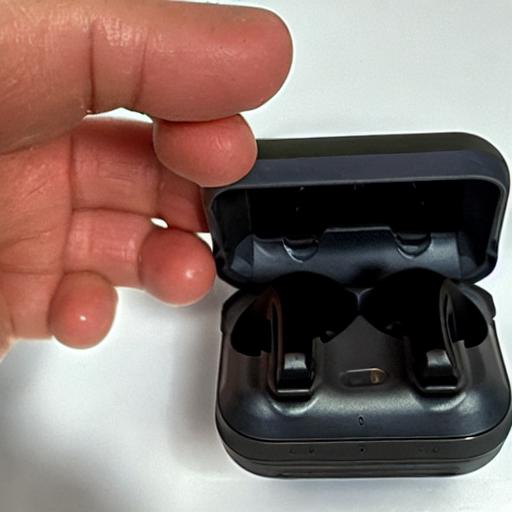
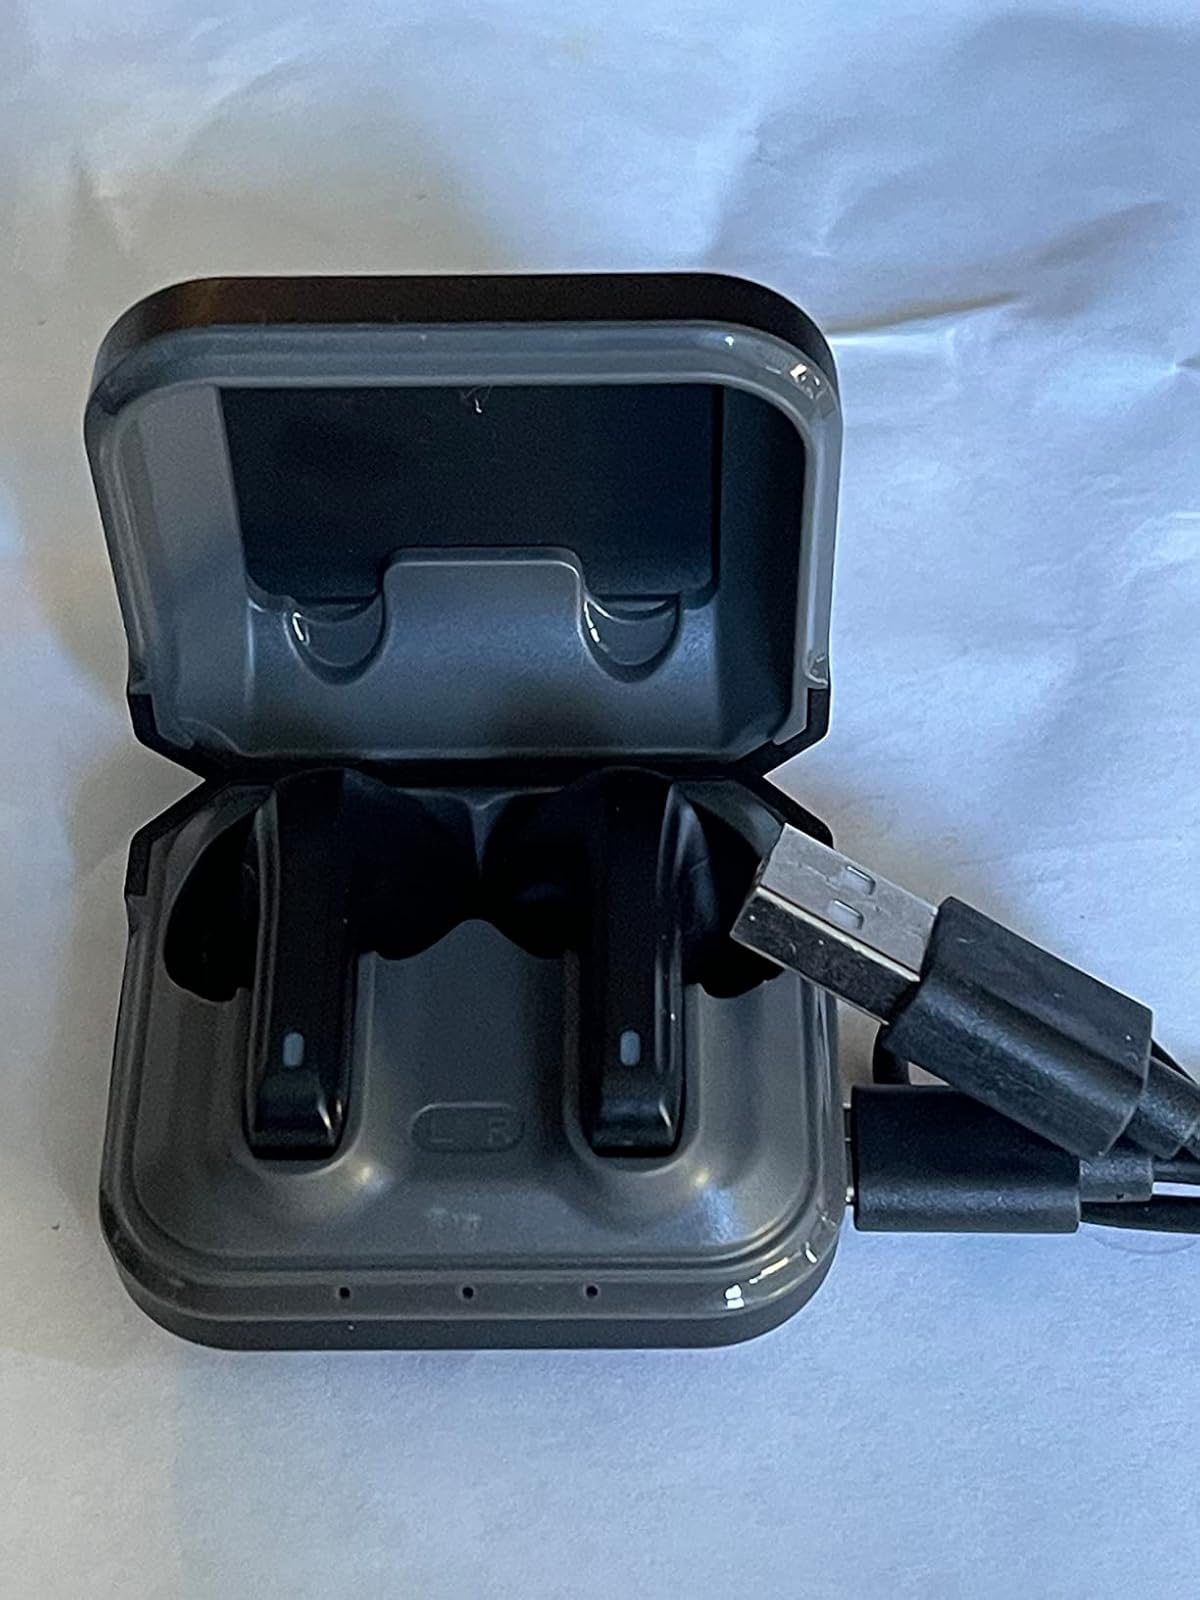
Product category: earbuds
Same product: no